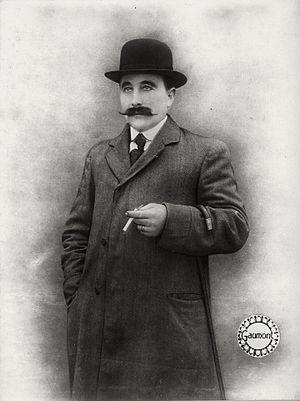
Fantômas est un film de Louis Feuillade, sorti en 1913. C'est le premier d'une série de 5 films. Suivront : Juve contre Fantômas, Le Mort qui tue en 1913, Fantômas contre Fantômas et Le Faux Magistrat en 1914.
Edmund Breon est un acteur écossais, né Iver Edmund de Breon MacLaverty le 12 décembre 1882 à Hamilton, mort le 24 juin 1953 à Cork.